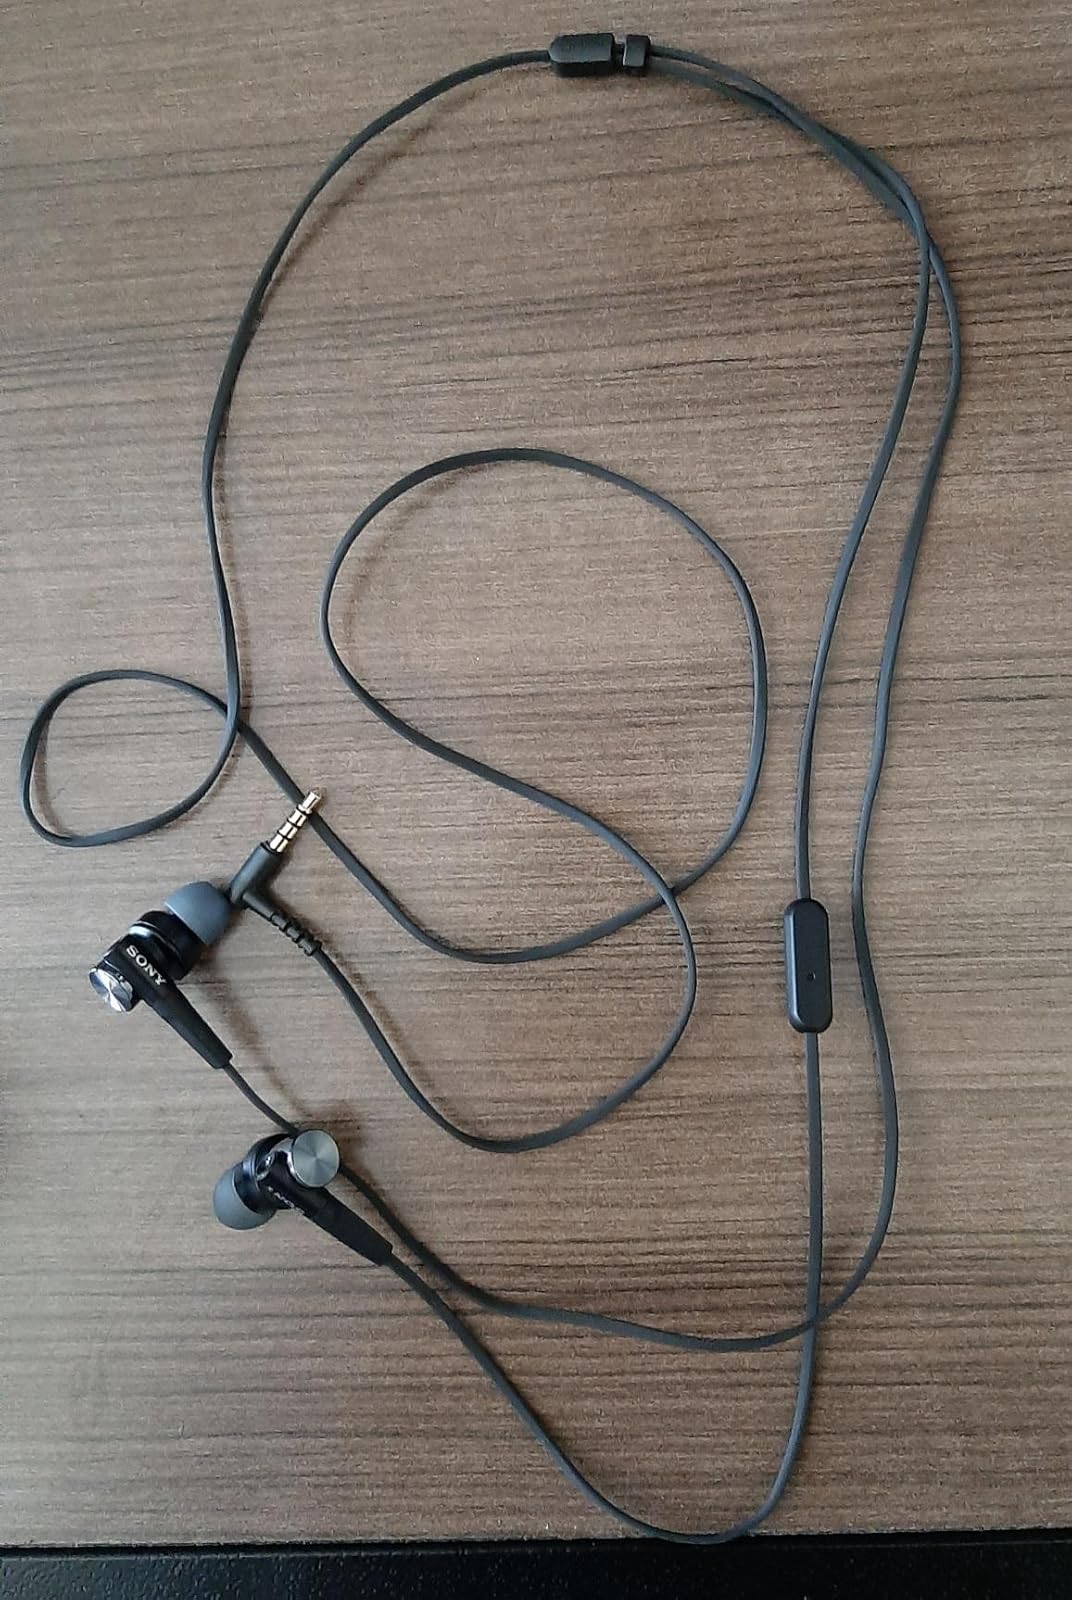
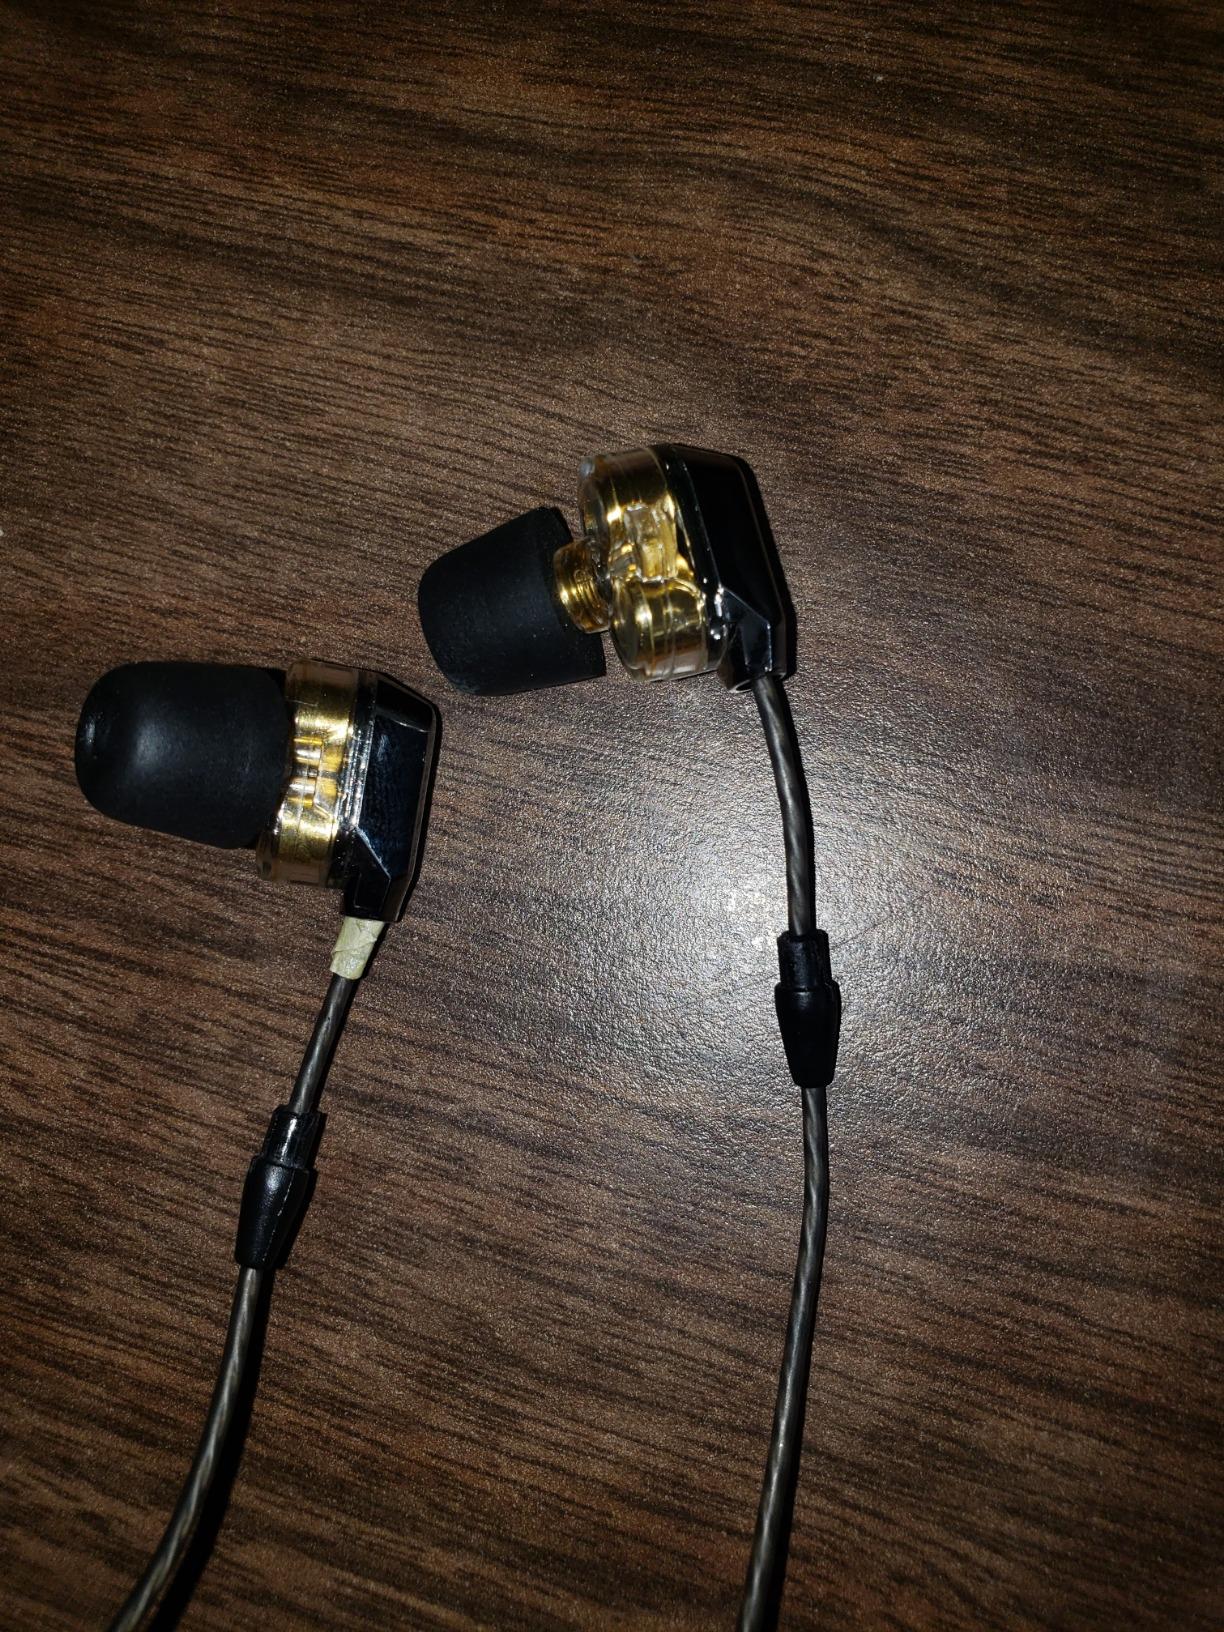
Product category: headphones
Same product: no